Differential steering

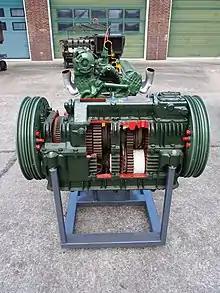
Transmission (foreground) and engine (background) of a Centurion tank

Differential steering is the means of steering a land vehicle by applying more drive torque to one side of the vehicle than the other. Differential steering is the primary means of steering tracked vehicles, such as tanks and bulldozers, is also used in certain wheeled vehicles commonly known as skid-steer, and even implemented in some automobiles, where it is called torque vectoring, to augment steering by changing wheel direction relative to the vehicle. Differential steering is distinct from torque steer, which is usually considered a negative side effect of drive-train design choices.